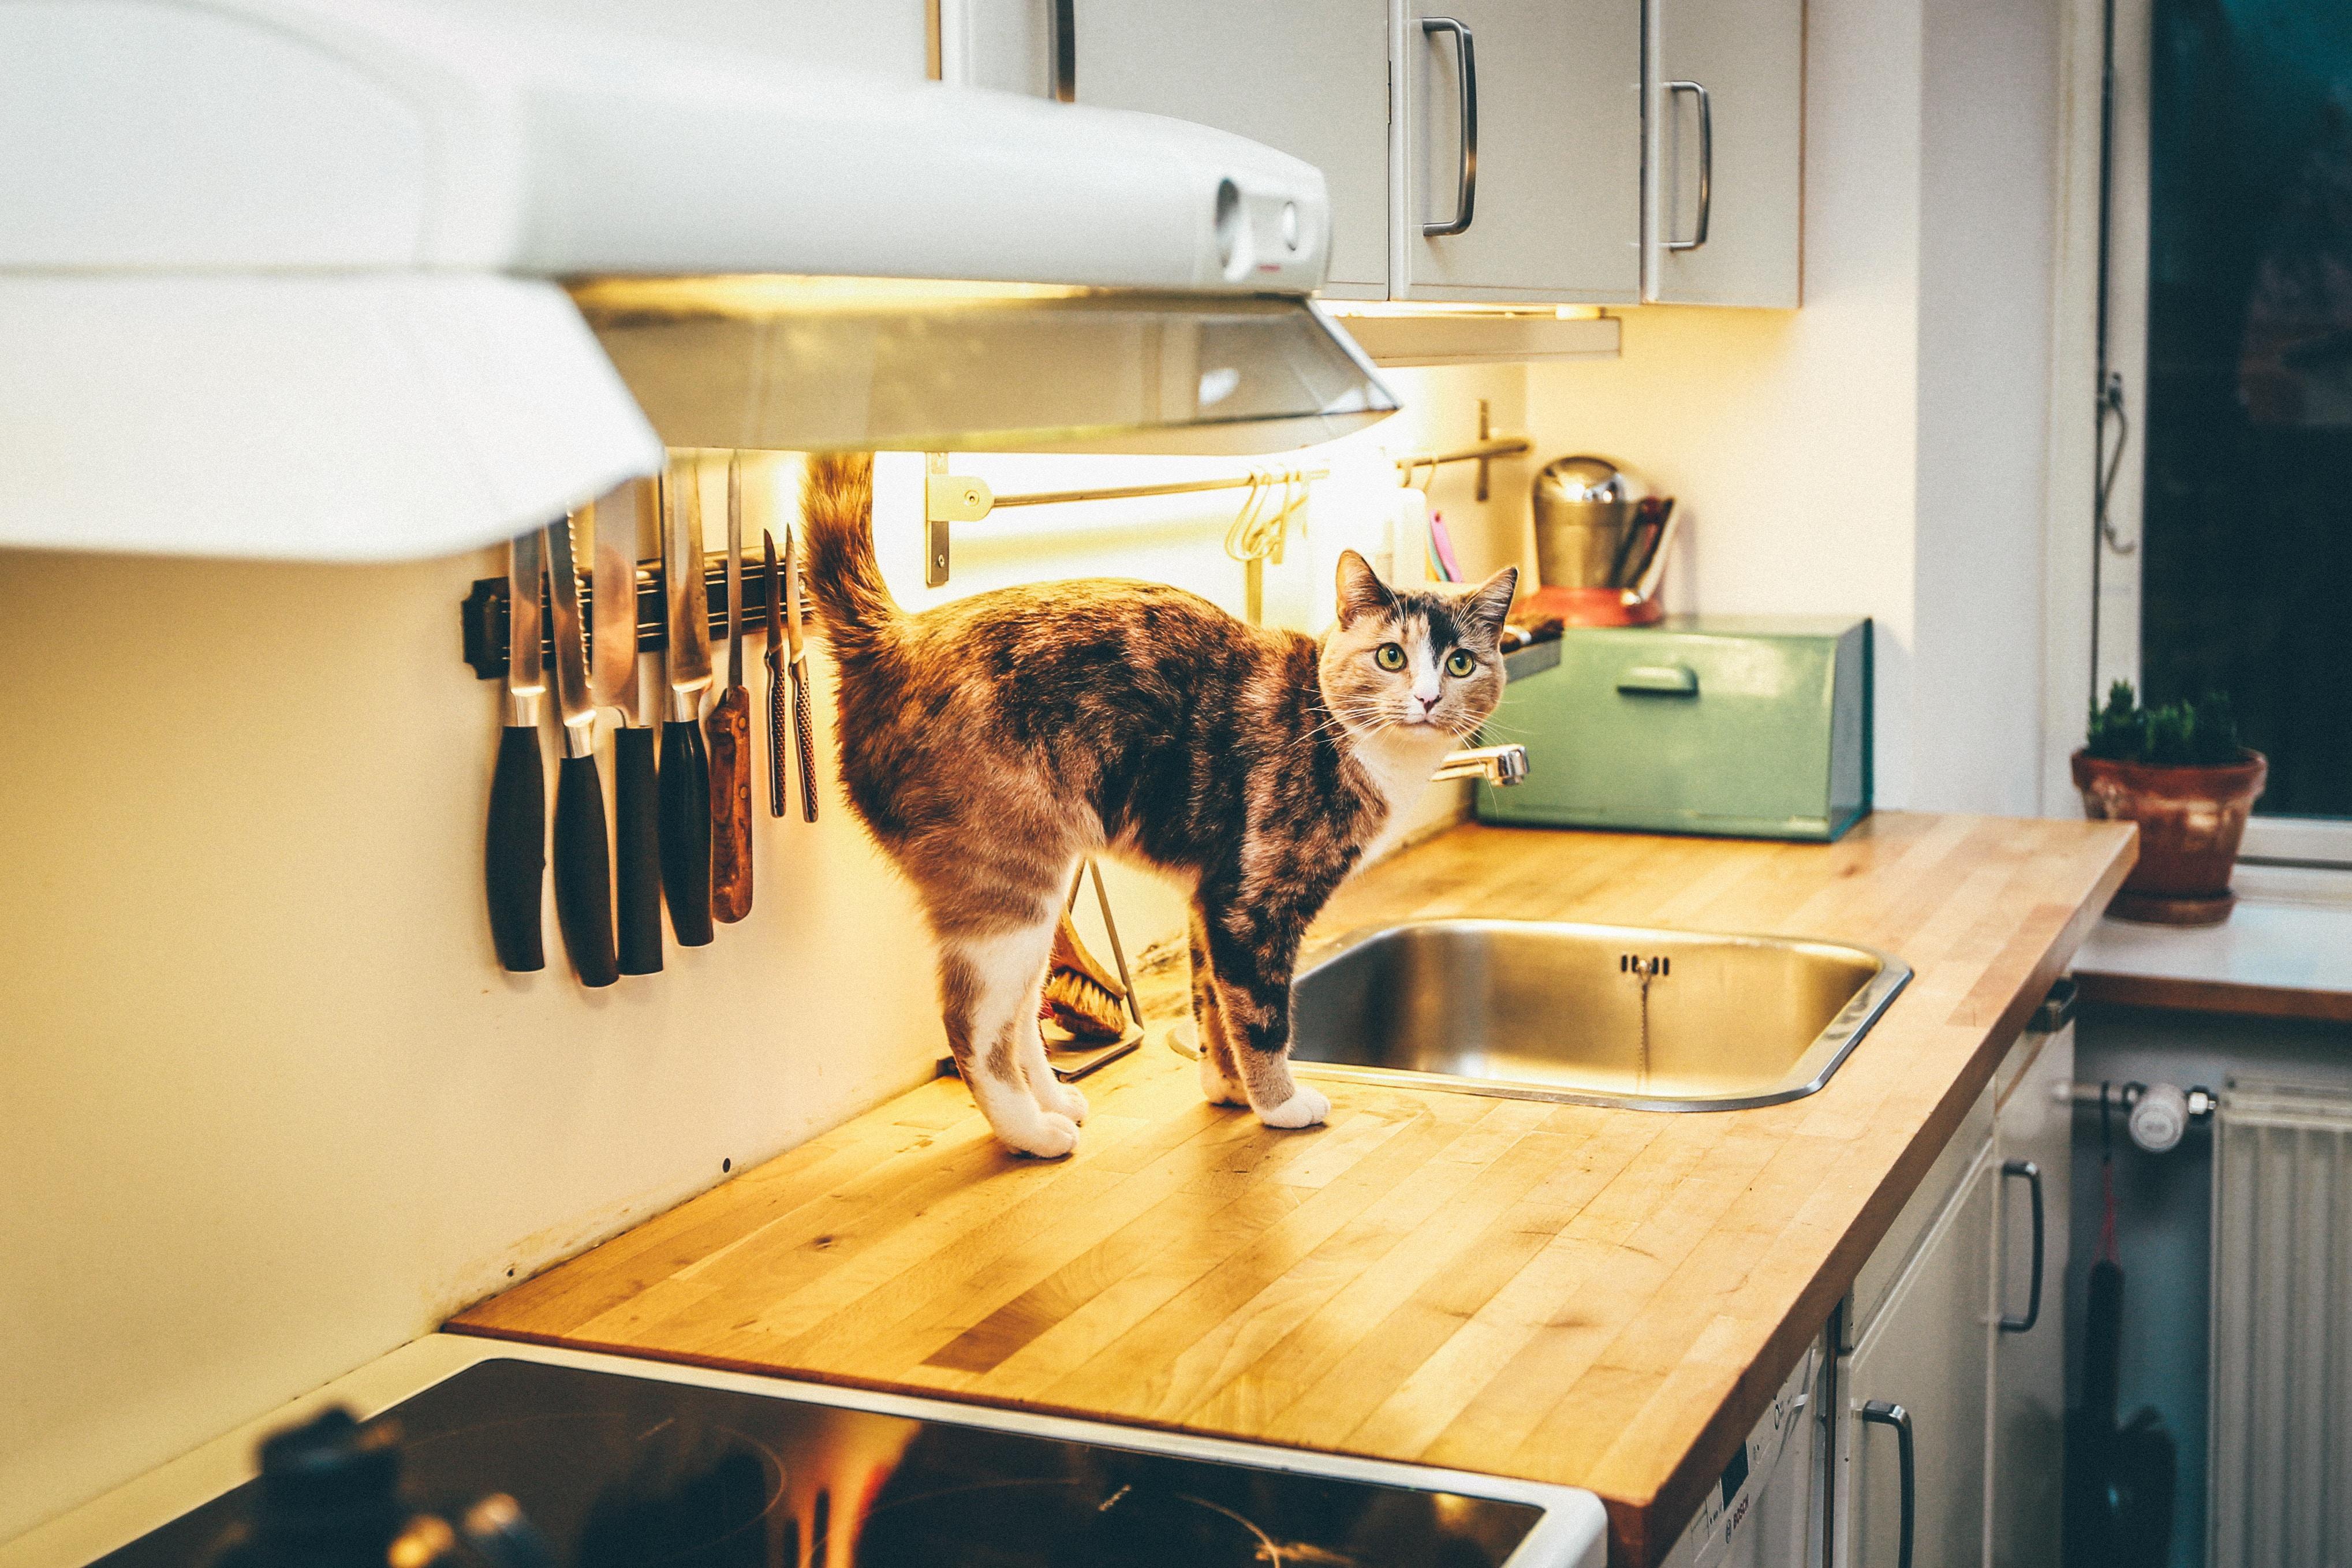
cat